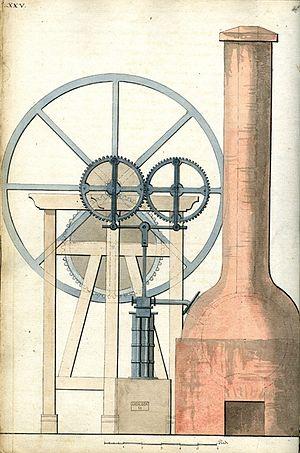
Machine de rotation de la fosse Saint-Georges.
Les houillères de Littry sont des mines de charbon situées dans l'ouest de la France sur la commune du Molay-Littry et autour de plusieurs villages voisins, en Normandie. Elles ont produit 2,5 millions de tonnes entre 1744 et 1880 puis de 1941 à 1949 pour alimenter l’industrie normande, en particulier les fours à chaux.